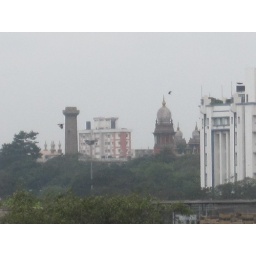
tower was the base of the original lighthouse in Chennai